Cinema of France

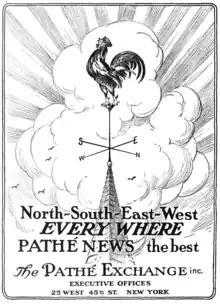
Poster for Pathé News, c.1915

One of the most noticed and best reviewed films of 2010 was the drama "Of Gods and Men" ("Des hommes et des dieux"), about the assassination of seven monks in Tibhirine, Algeria. 2011 saw the release of "The Artist", a silent film shot in black and white by Michel Hazanavicius that reflected on the end of Hollywood's silent era.